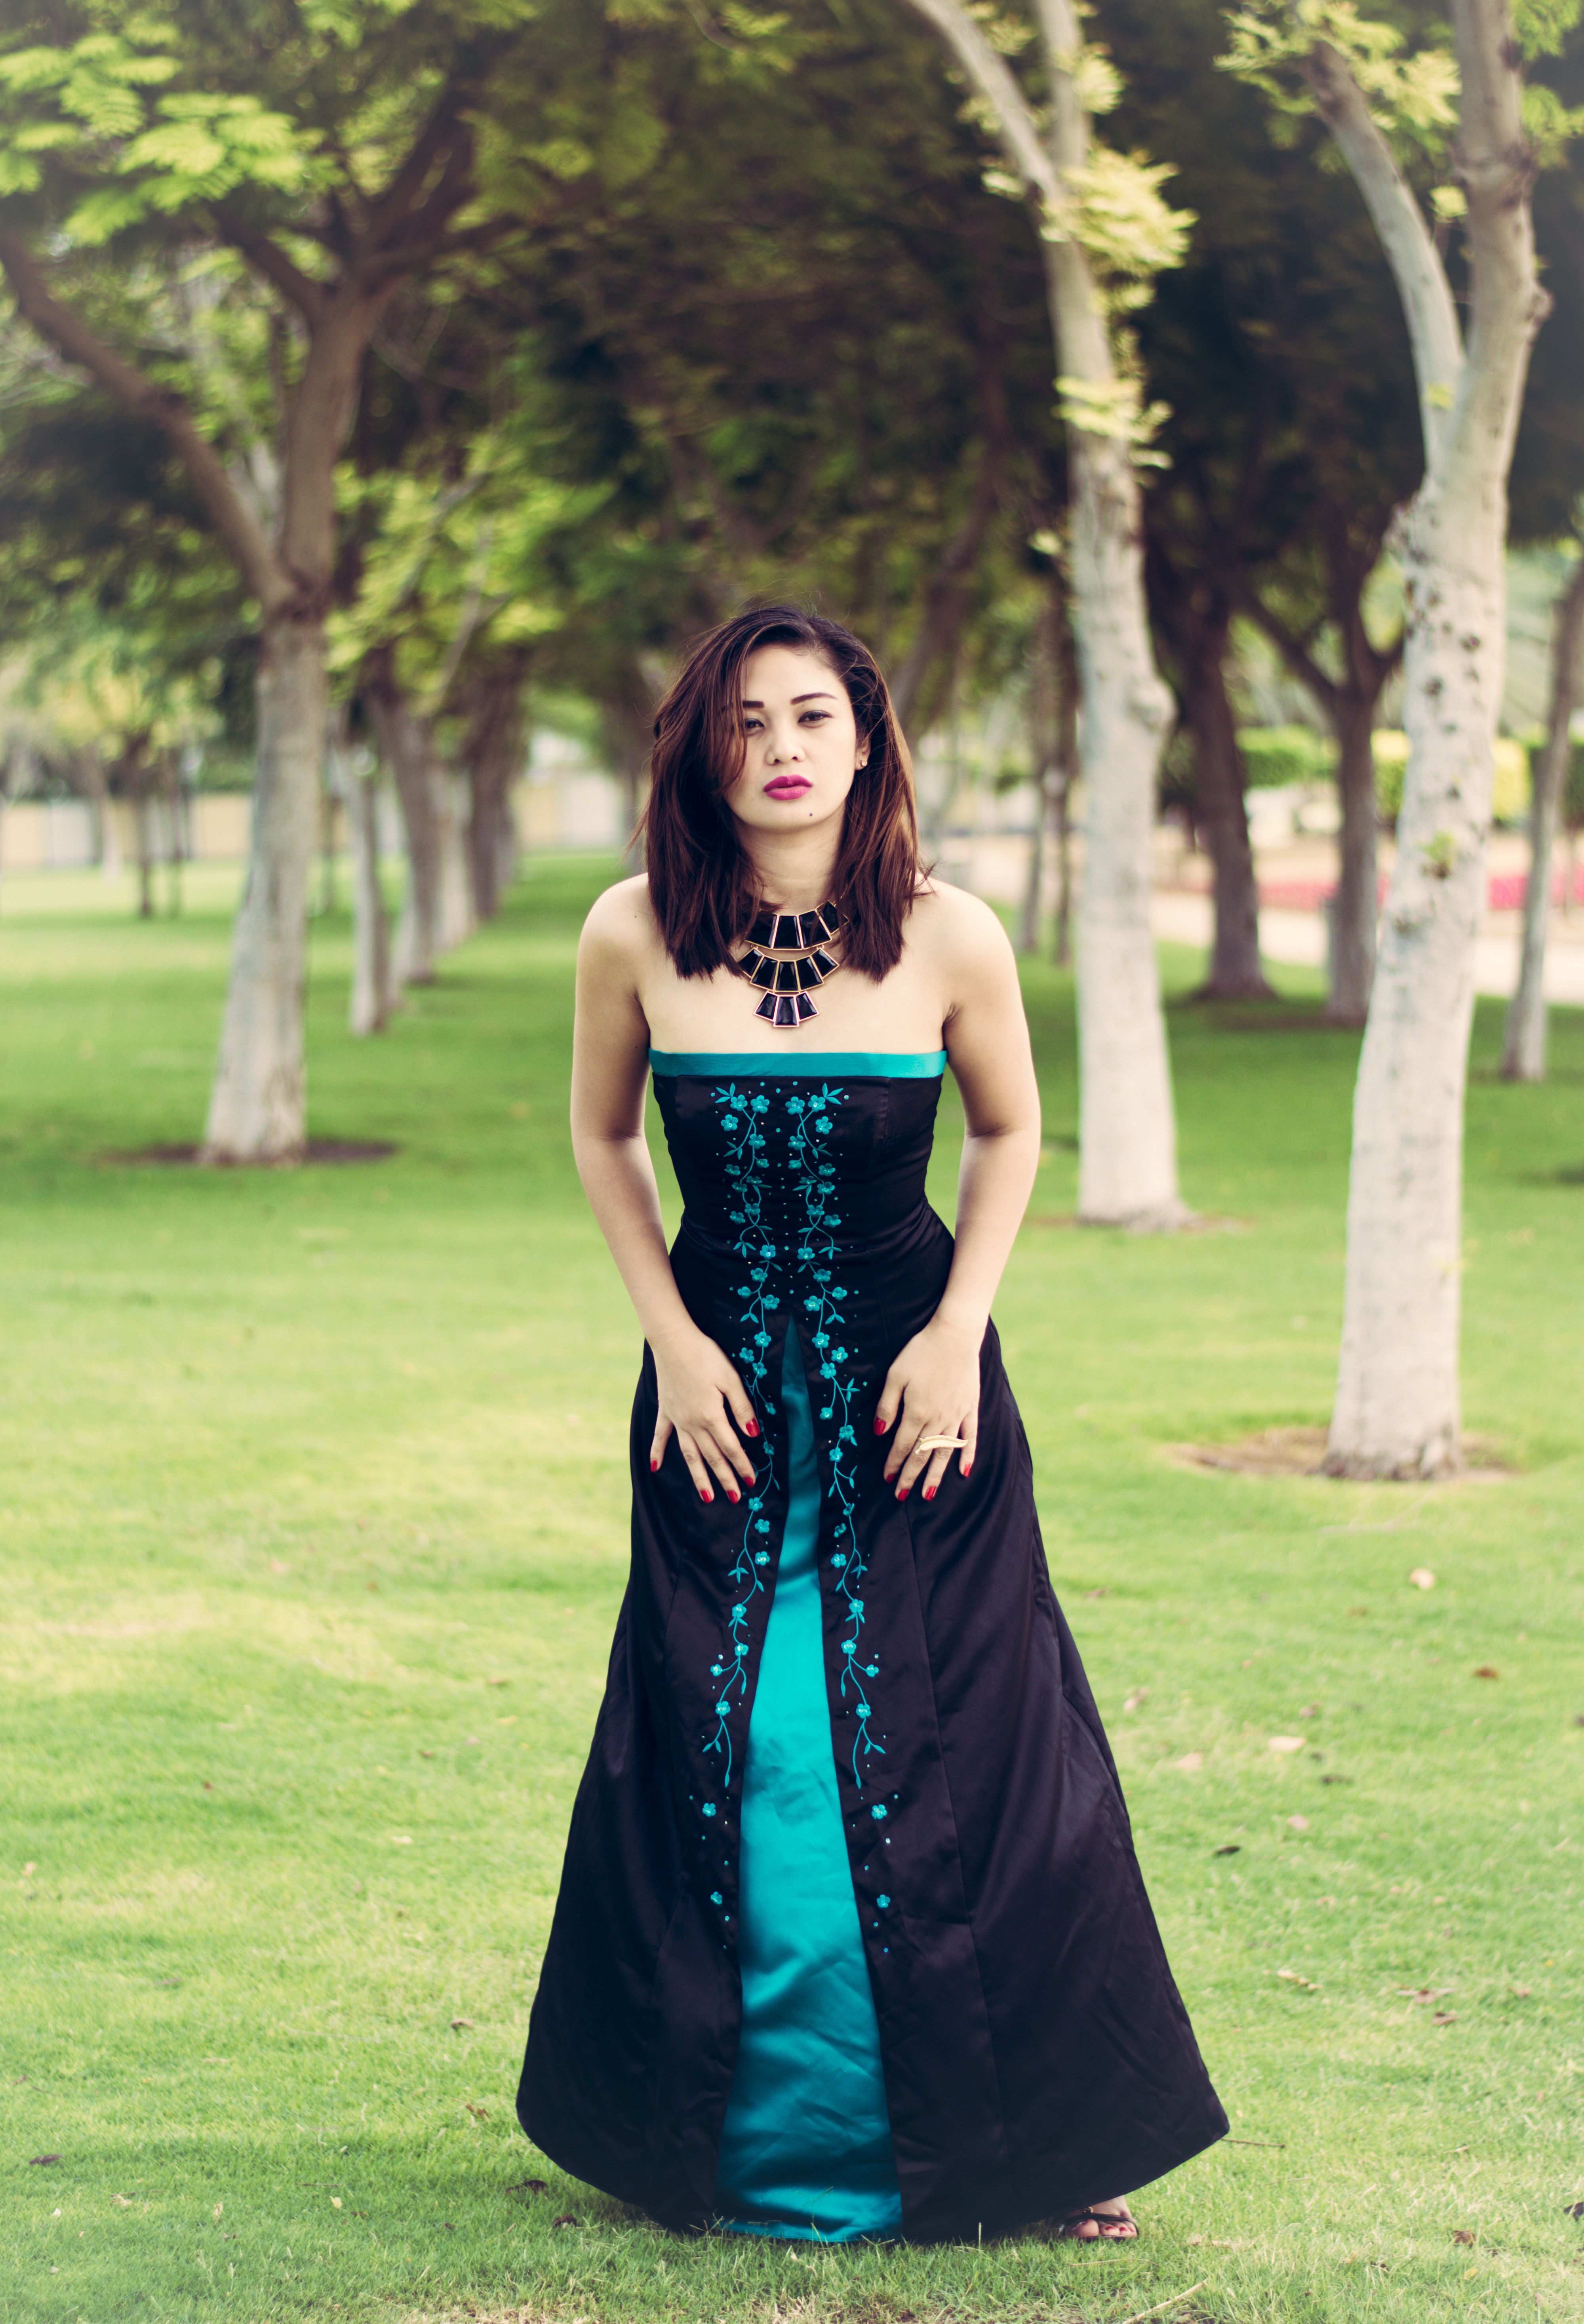
dress, clothing, green, beauty, photo shoot, fashion, model, formal wear, grass, gown, tree, waist, photography, long hair, event, goth subculture, Gothic fashion, fashion model, black hair, fashion design, prom, style, forest, haute couture